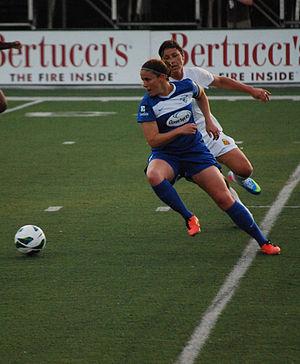
Catherine Anne Whitehill, née Catherine Anne Reddick à Richmond le 10 février 1982, est une joueuse américaine de soccer. Elle évolue au poste de défenseur.